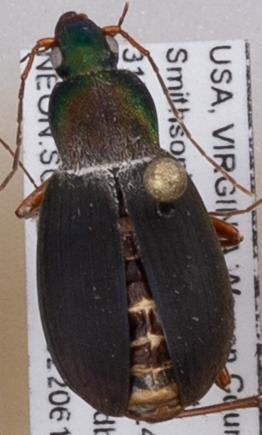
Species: Chlaenius aestivus
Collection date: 2022-06-16
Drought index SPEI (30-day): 0.54
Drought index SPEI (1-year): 0.512
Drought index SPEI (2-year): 0.71